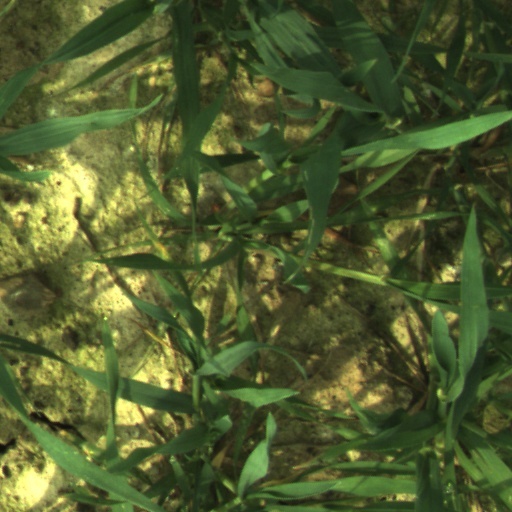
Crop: wheat